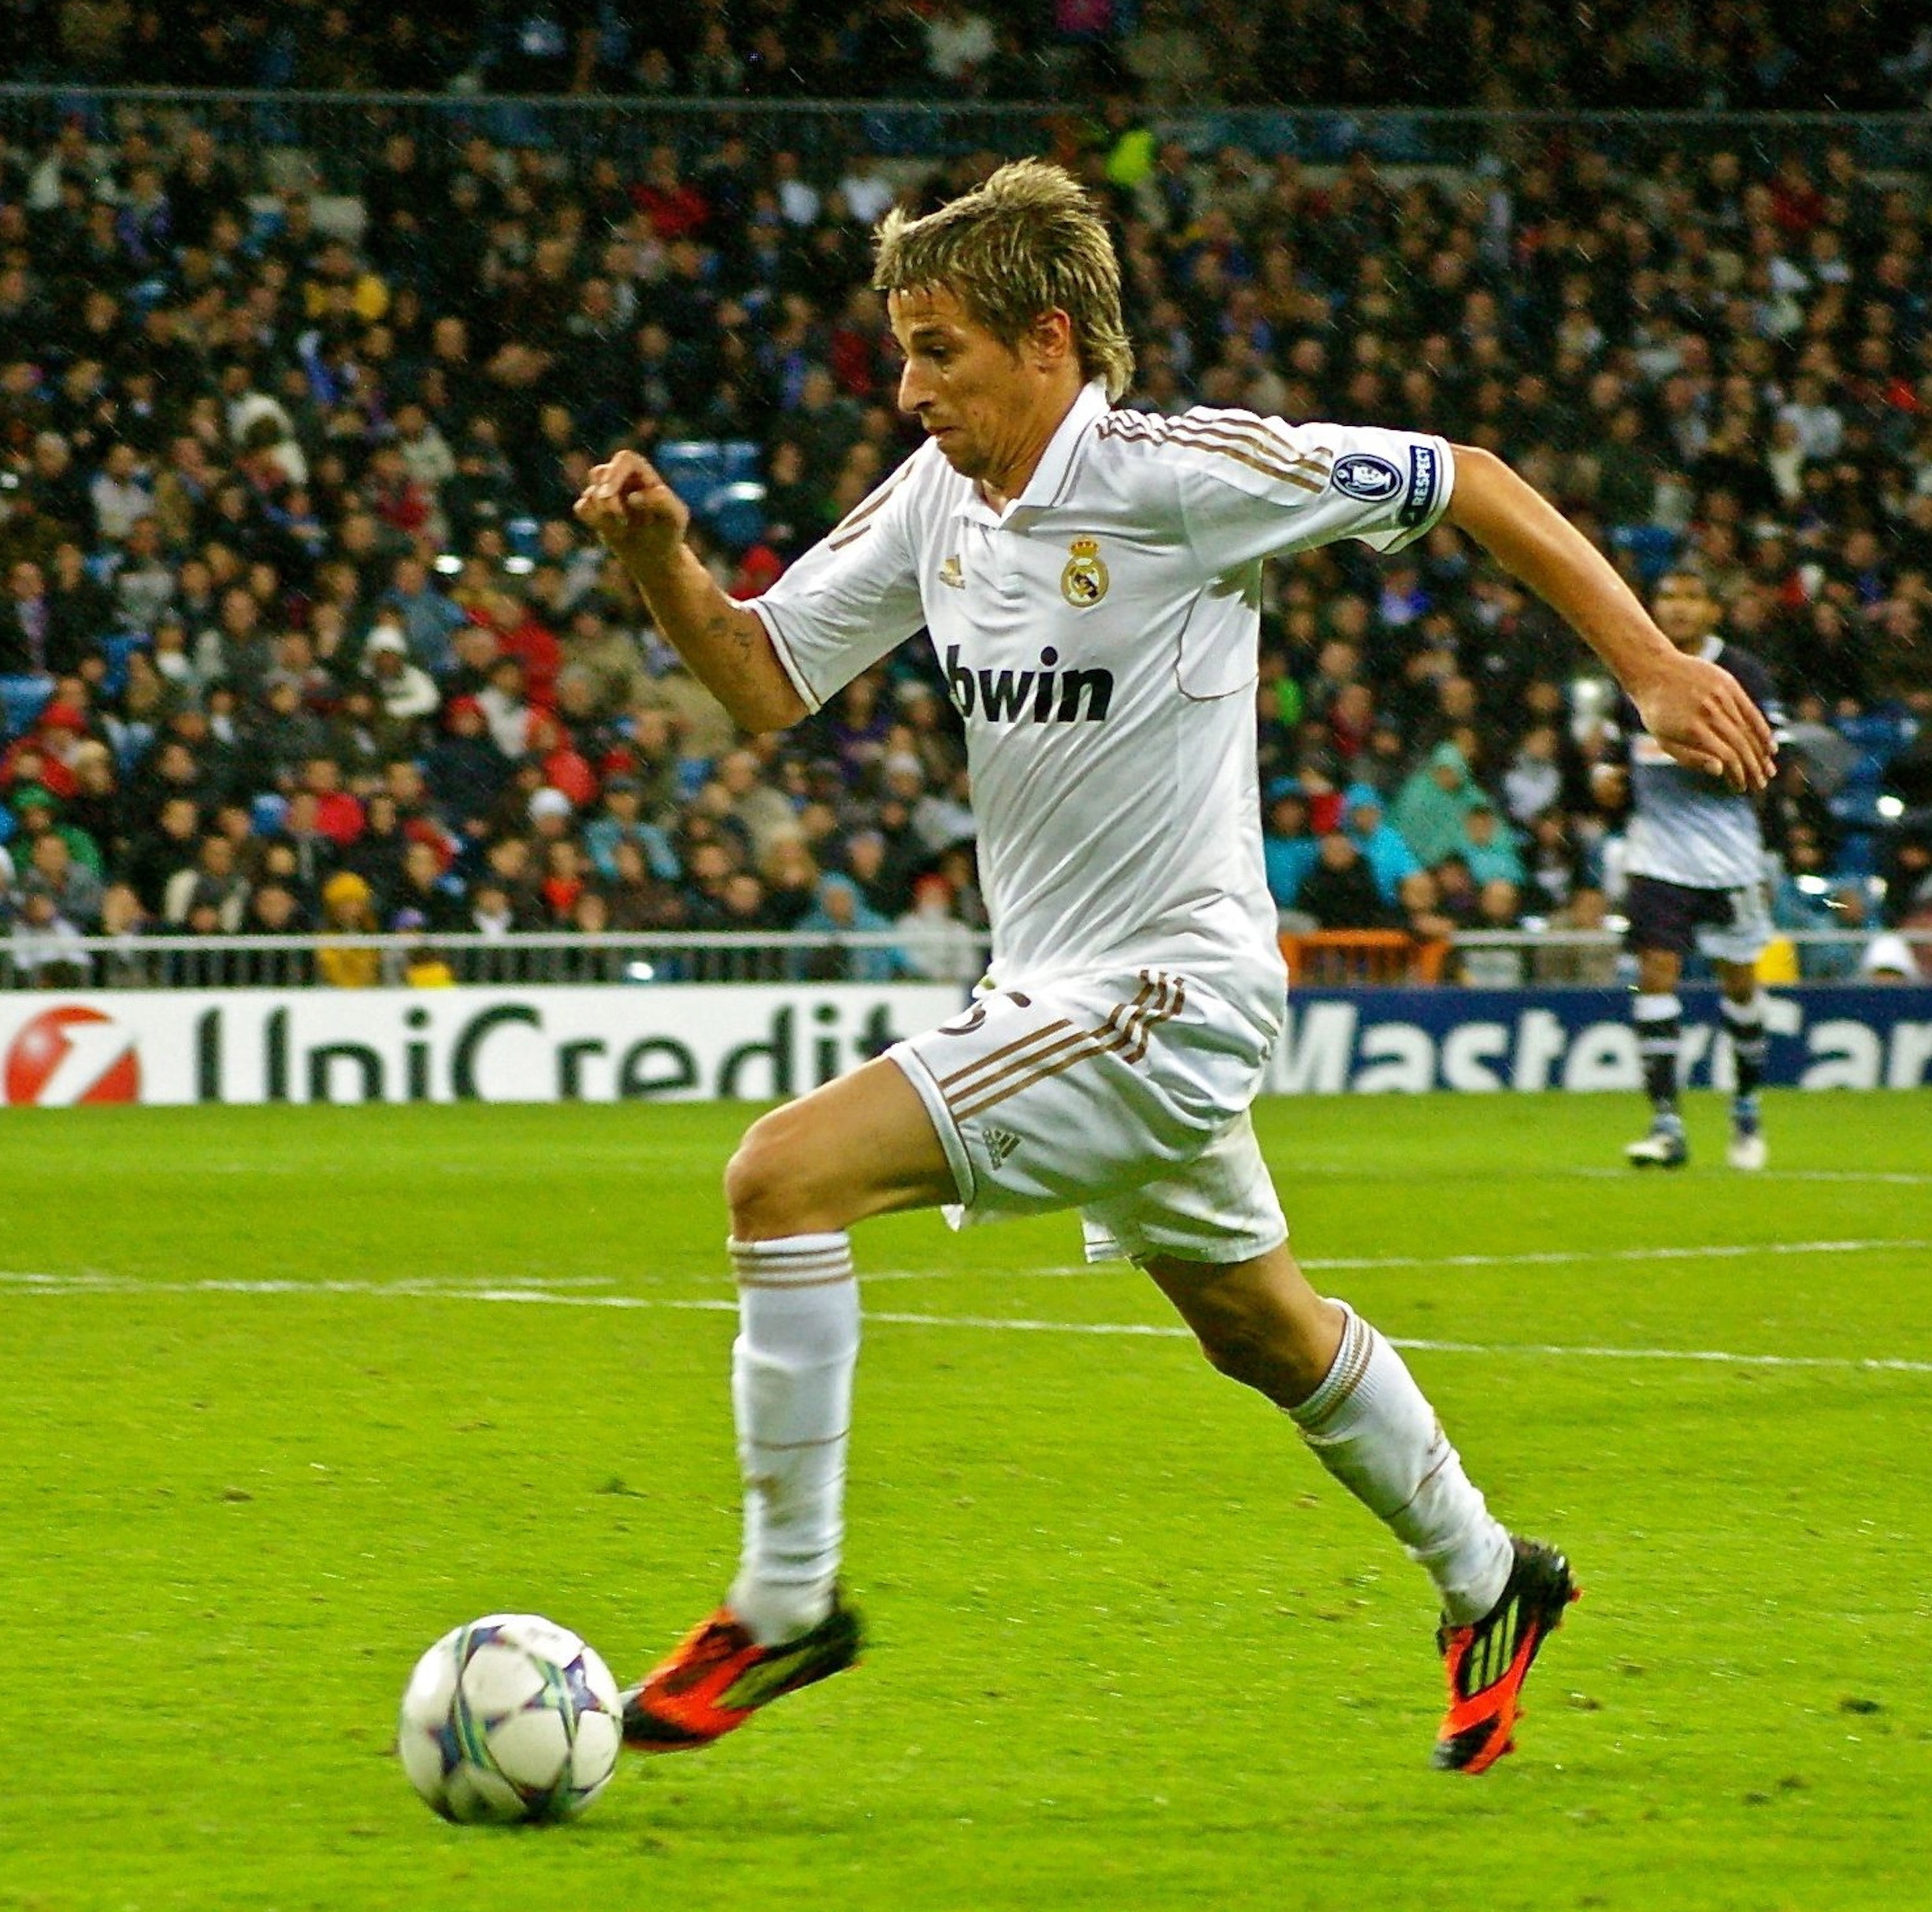
man, grass, person, sport, running, run, soccer, football, stadium, goal, player, sports equipment, spain, team, sports, adidas, ball, match, teamwork, athlete, celebrity, kick, portuguese, jersey, tackle, football player, soccer player, real madrid, sport venue, soccer specific stadium, soccer kick, bwin, f bio coentr o